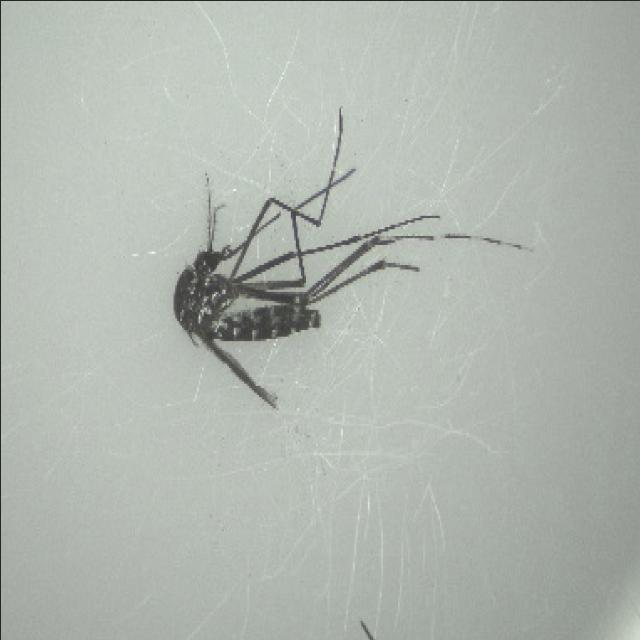
Species: aedes_albopictus